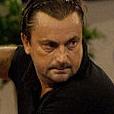
Age: 46